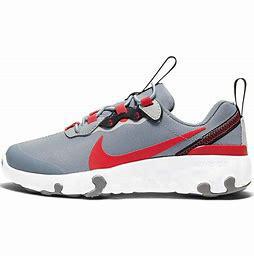
Brand: Nike
Model: Renew Element 55